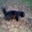
Label: cat